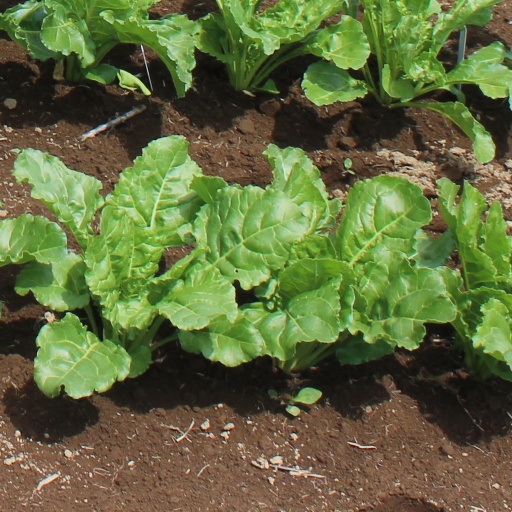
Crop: sugar beet